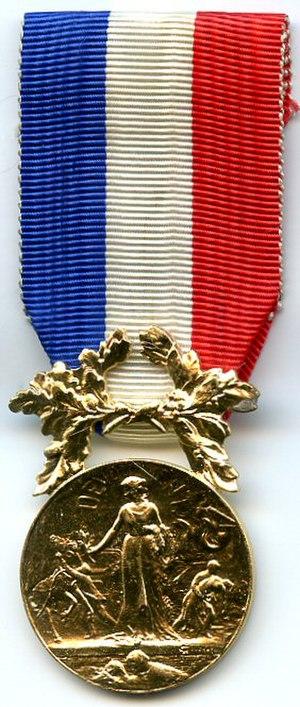
Médaille d’honneur pour acte de courage et de dévouement, variante de bronze, avers, (France)
La médaille d’honneur pour acte de courage et de dévouement est une distinction française récompensant toute personne qui, au péril de sa vie, se porte au secours d’une ou plusieurs personnes en danger de mort. Elle peut également être attribuée collectivement aux unités d’intervention et de secours avec, pour les personnels en service au moment des faits récompensés, le port d’une fourragère tricolore.
Les ordres, décorations et médailles de la France comprennent un système par lequel les citoyens, civils et militaires français sont récompensés pour leur courage, leur réussite ou pour services rendus. Il comprend les ordres honorifiques, les décorations, à titre civil ou militaire et les médailles.